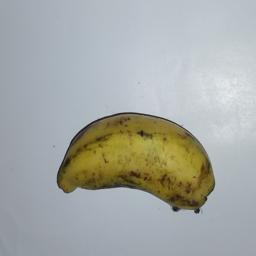
Banana variety: Champa Kola